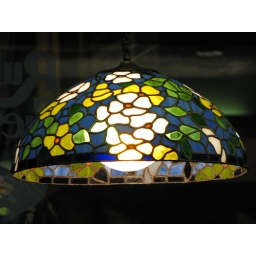
Beautiful colored glass lamp shade in a restaurant..